Antoni Abraham

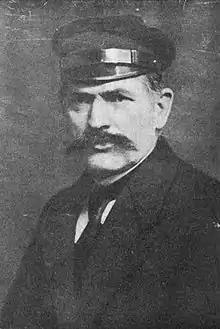

Antoni Abraham (December 19, 1869, Zdrada - June 23, 1923) was a Polish promoter of Pomeranian culture, Kashubian activist and popular writer.